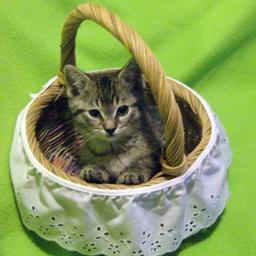
Animal: cats